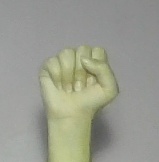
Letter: saad